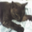
Label: cat